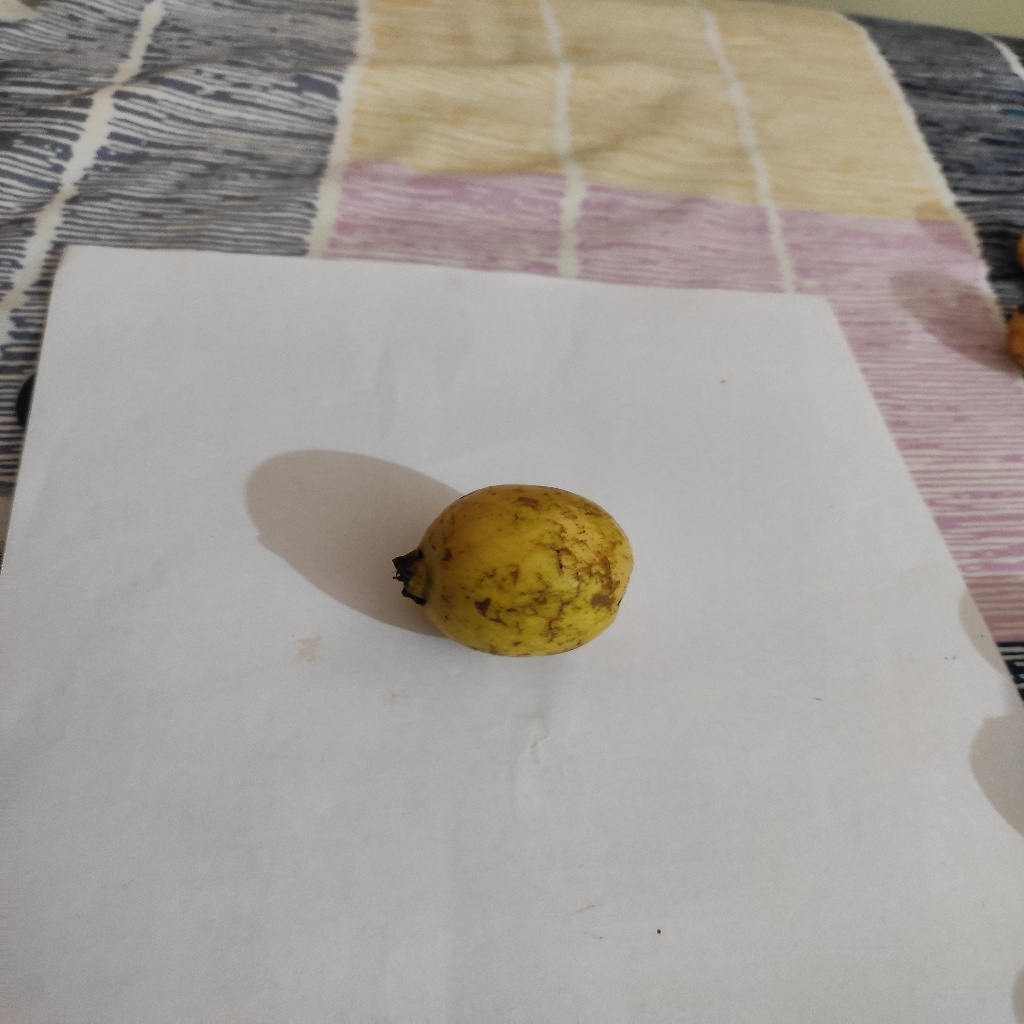
Crop: guava
Quality class: Class_B